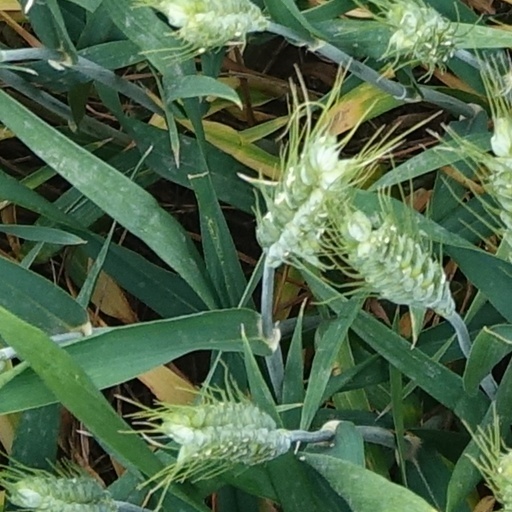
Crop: wheat